Historic Preservation Fund

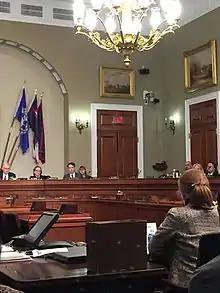
Elizabeth Hughes, President of the National Conference of State Historic Preservation Officers (NCSHPO) and SHPO for Maryland, testifying before the House Natural Resources Committee on February 11, 2016, on reauthorization of the U.S. Historic Preservation Fund.

The Historic Preservation Fund has been reauthorized six times since establishment in 1976 for periods between five and ten years.